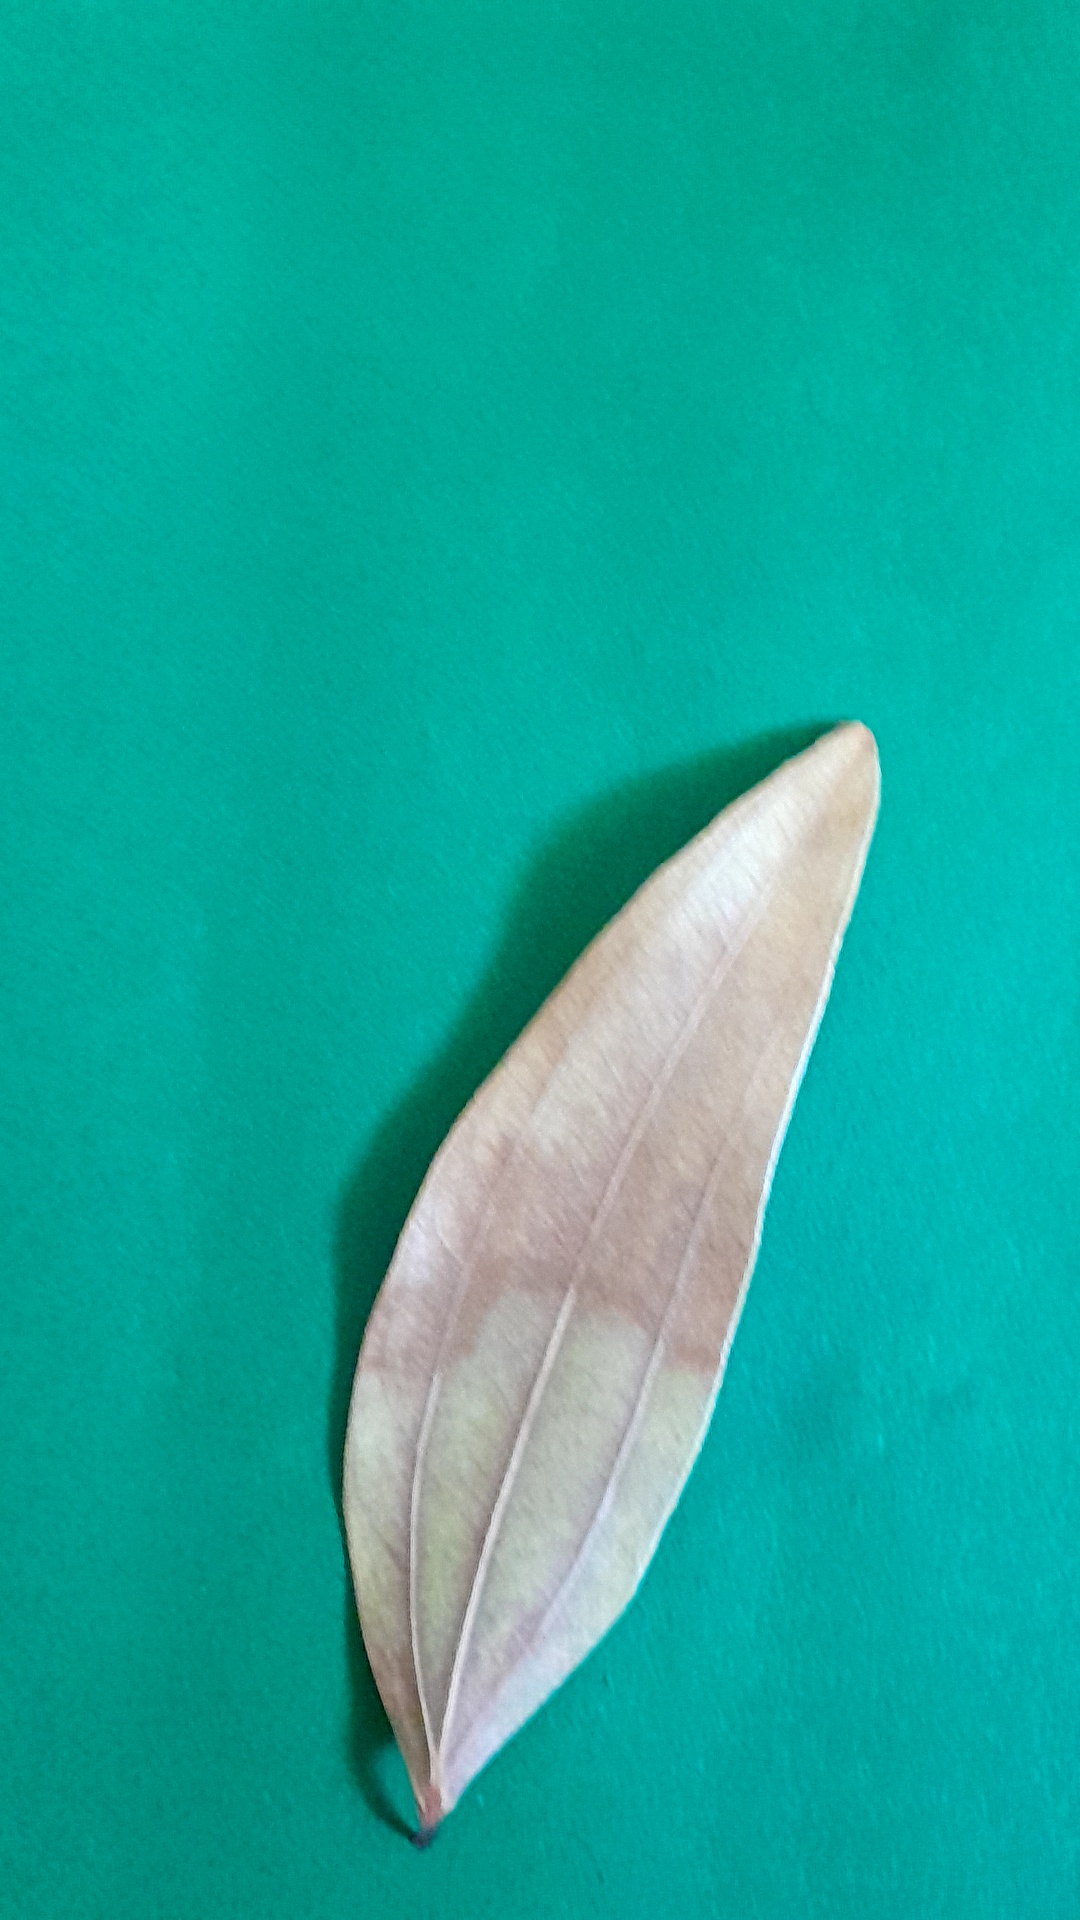
Label: Dry Leaf